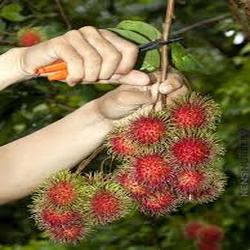
Label: Rambutan